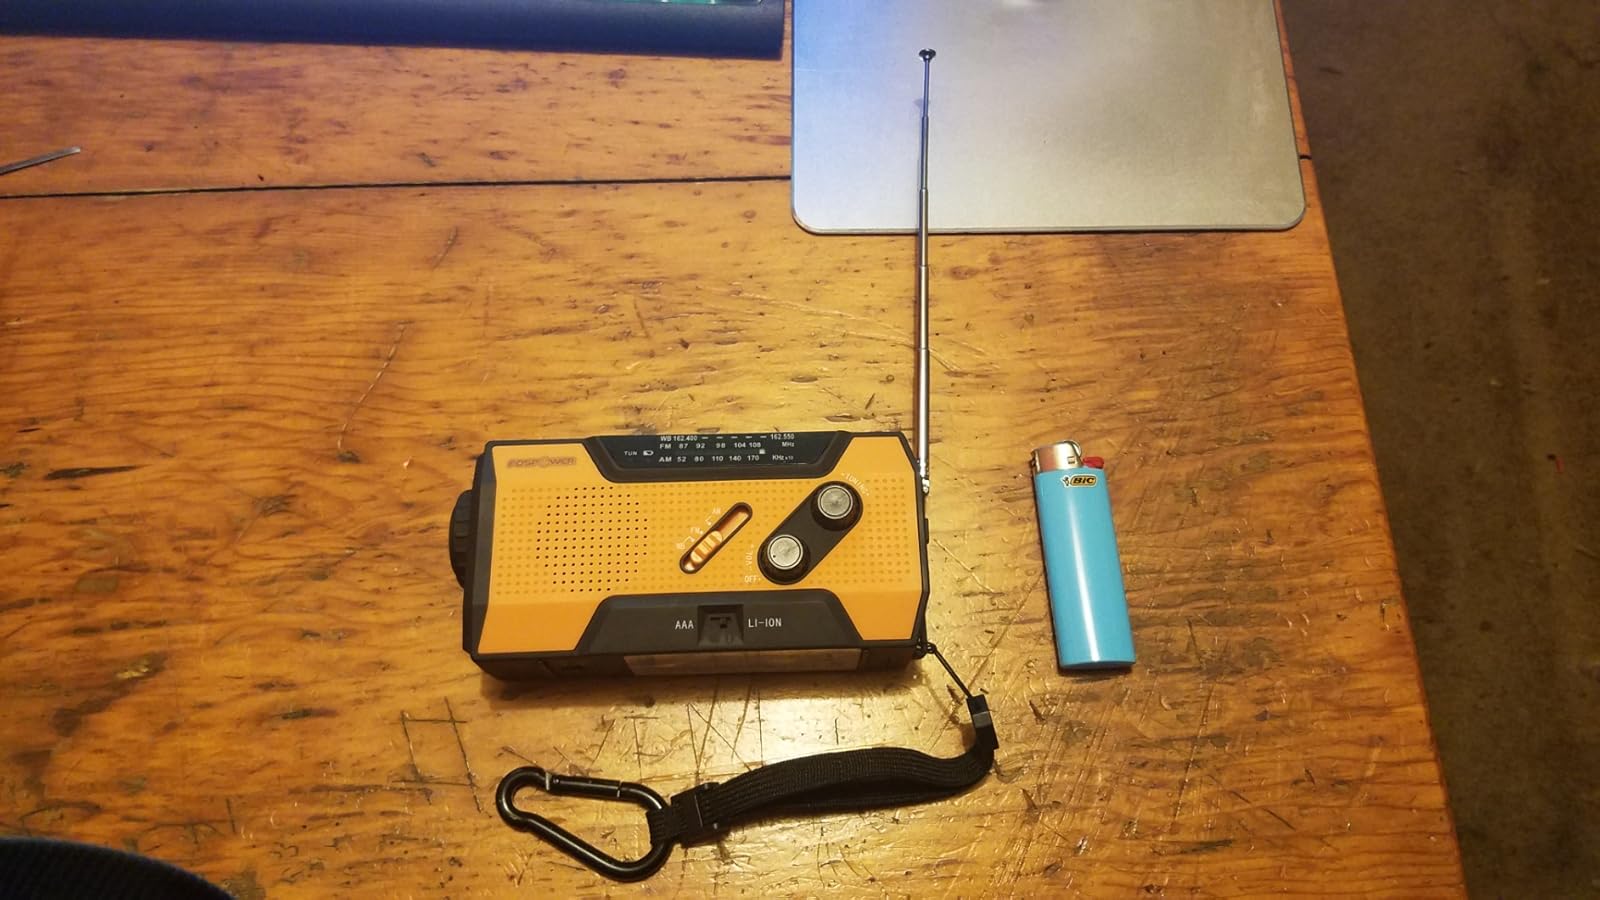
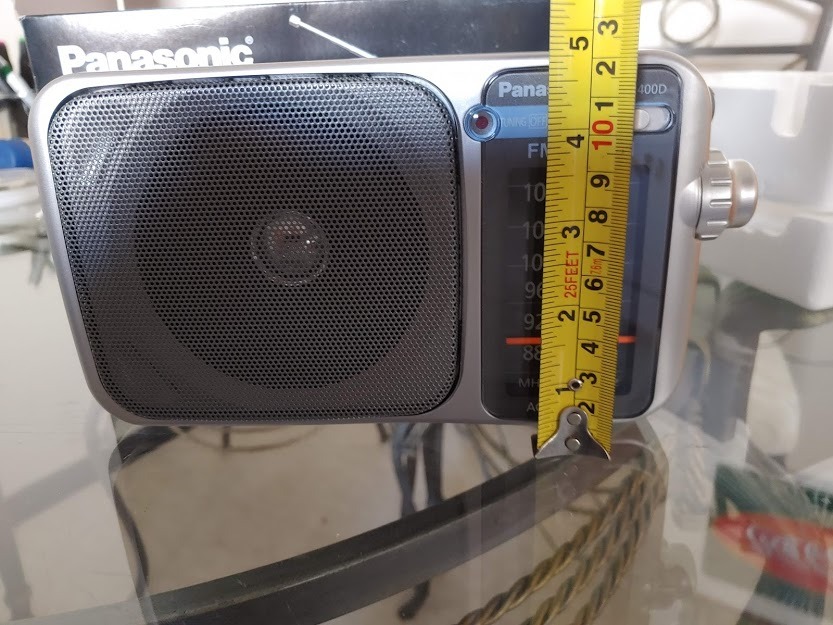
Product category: radio
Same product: no